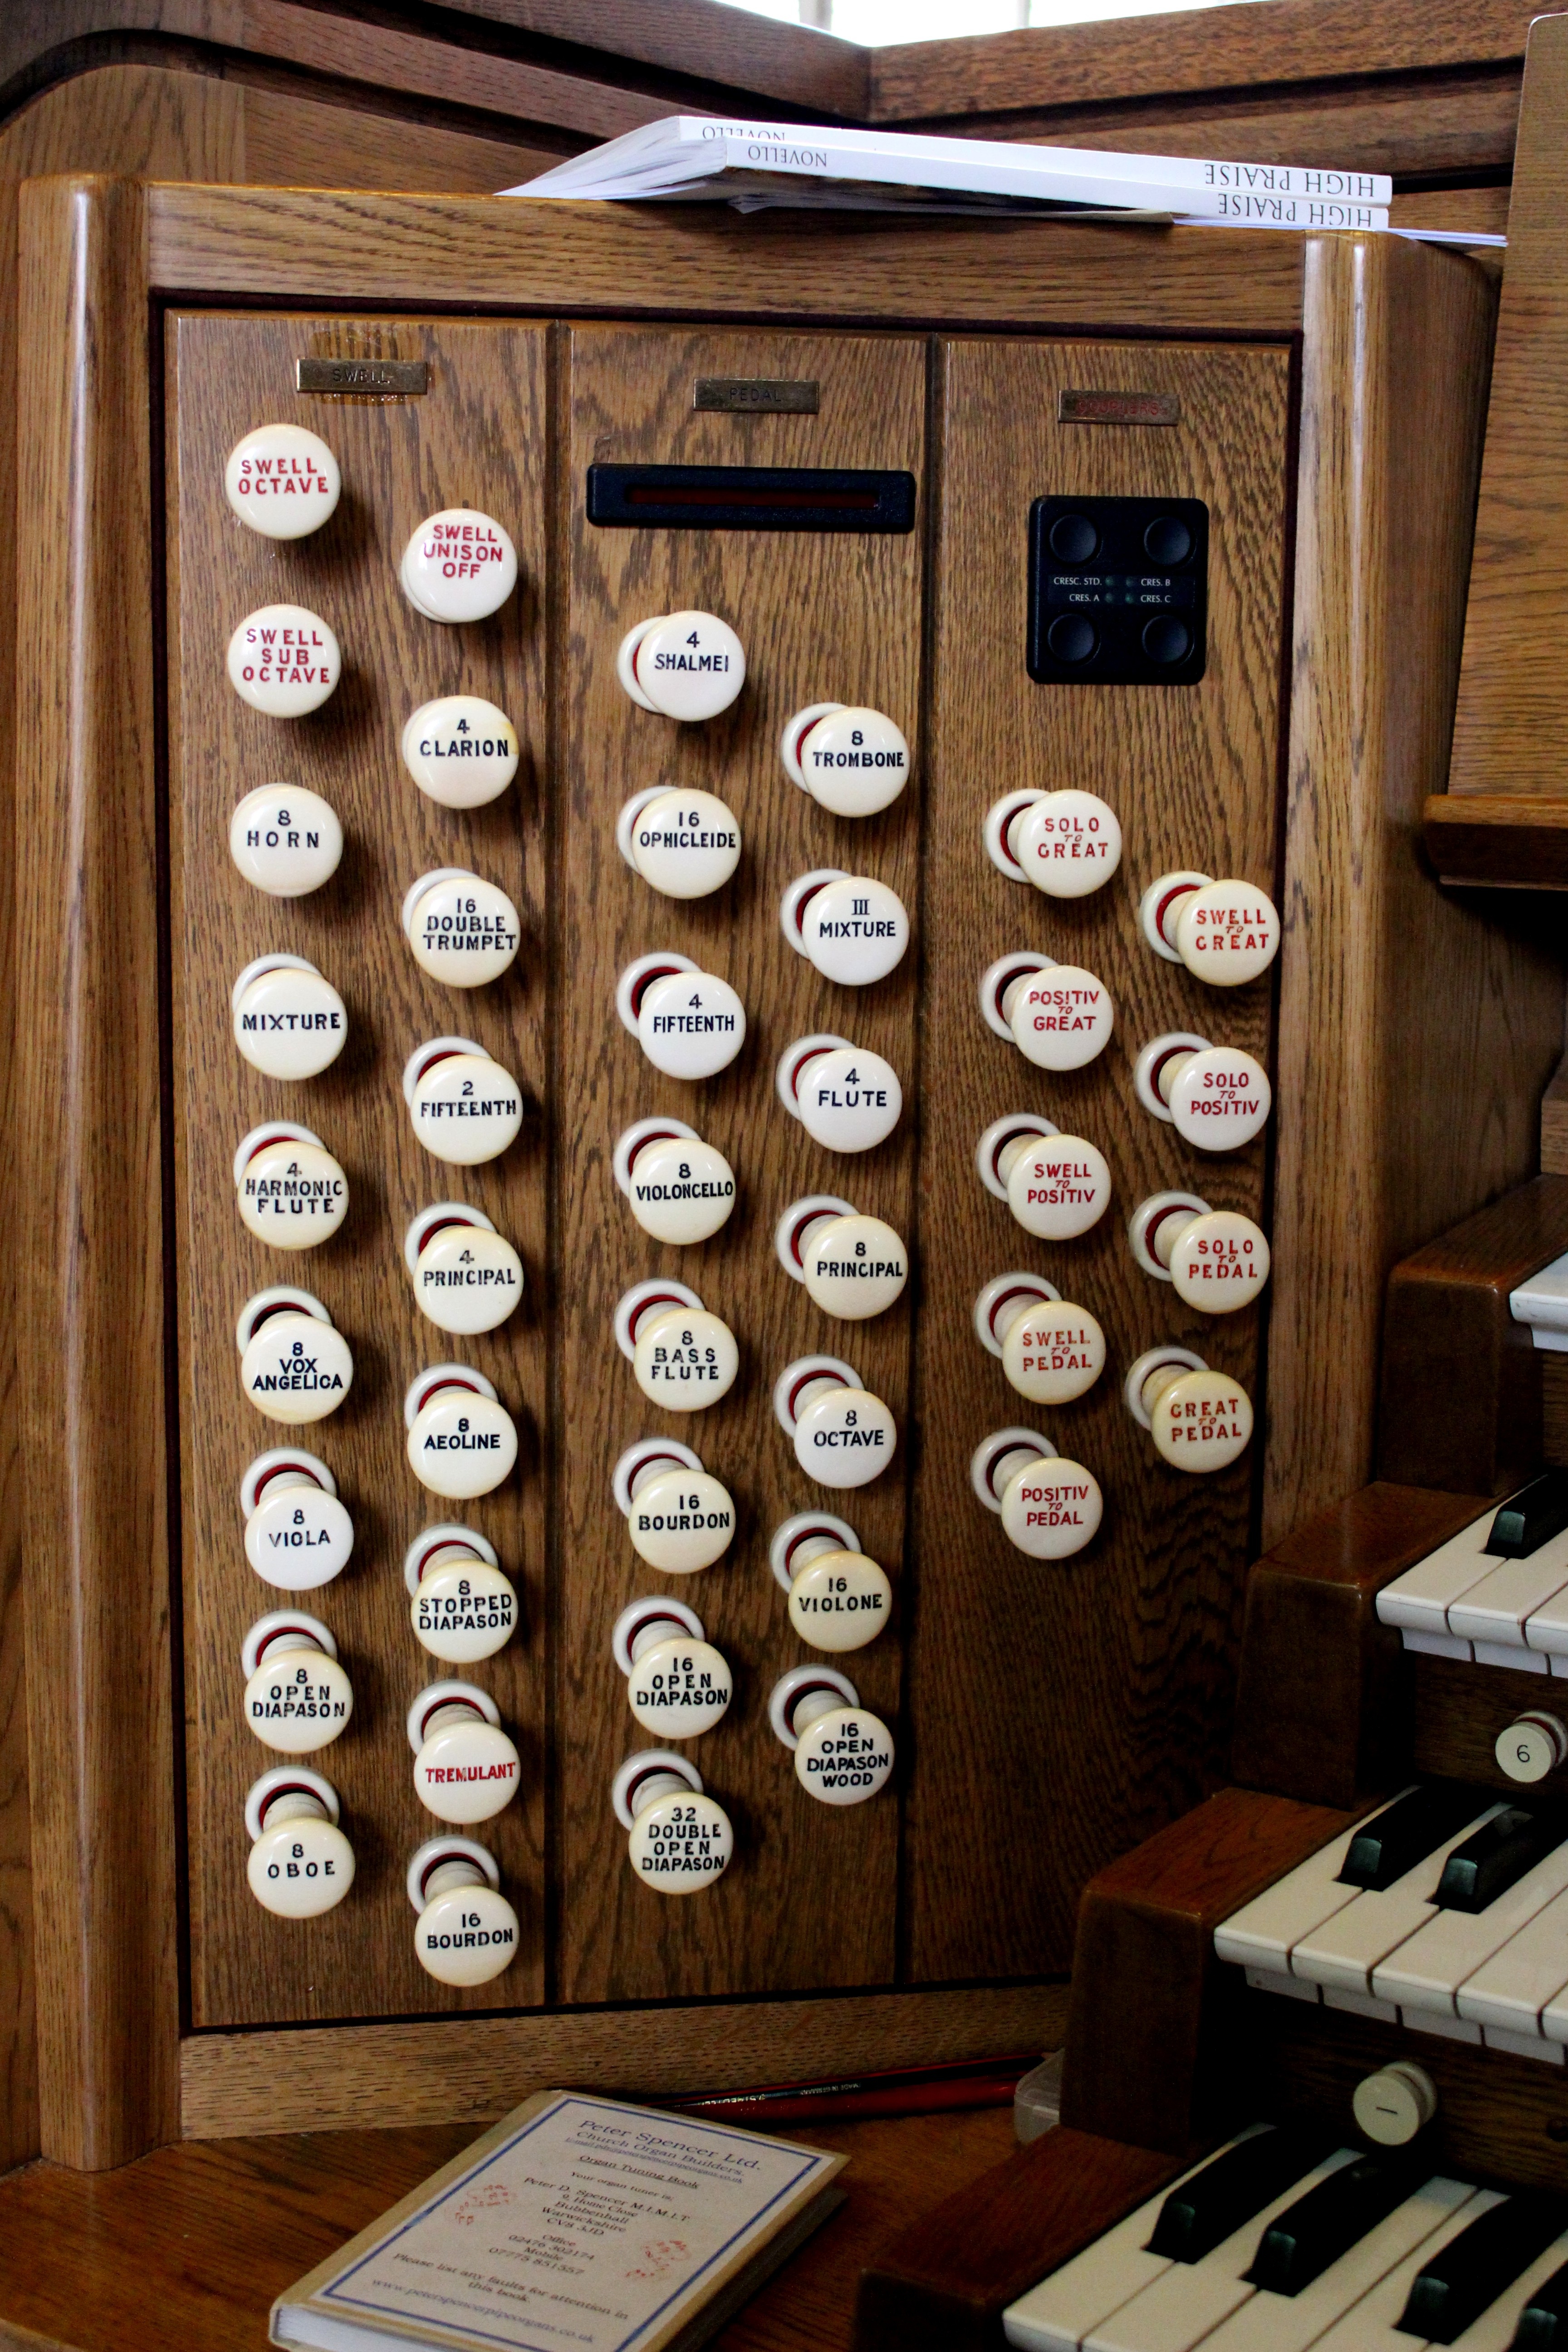
music, keyboard, white, vintage, play, retro, concert, equipment, instrument, piano, key, religion, church, musician, black, furniture, classical, pipe, musical, performance, sound, organ, classic, song